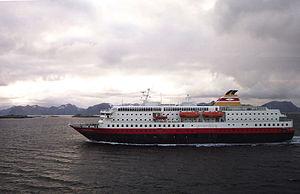
Hurtigruten est le nom du service régulier de navires qui assure la liaison entre 34 ports de la côte atlantique de la Norvège depuis les années 1890.